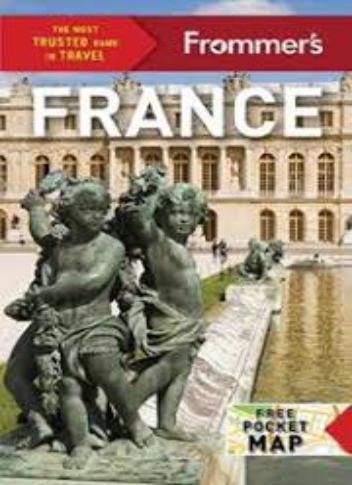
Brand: Frommer's
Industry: Necessities